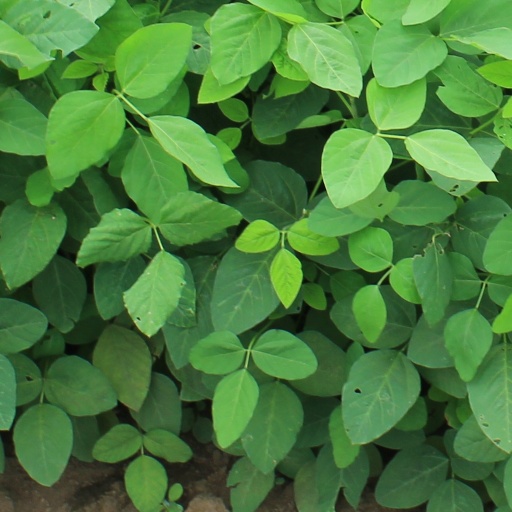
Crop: soybean